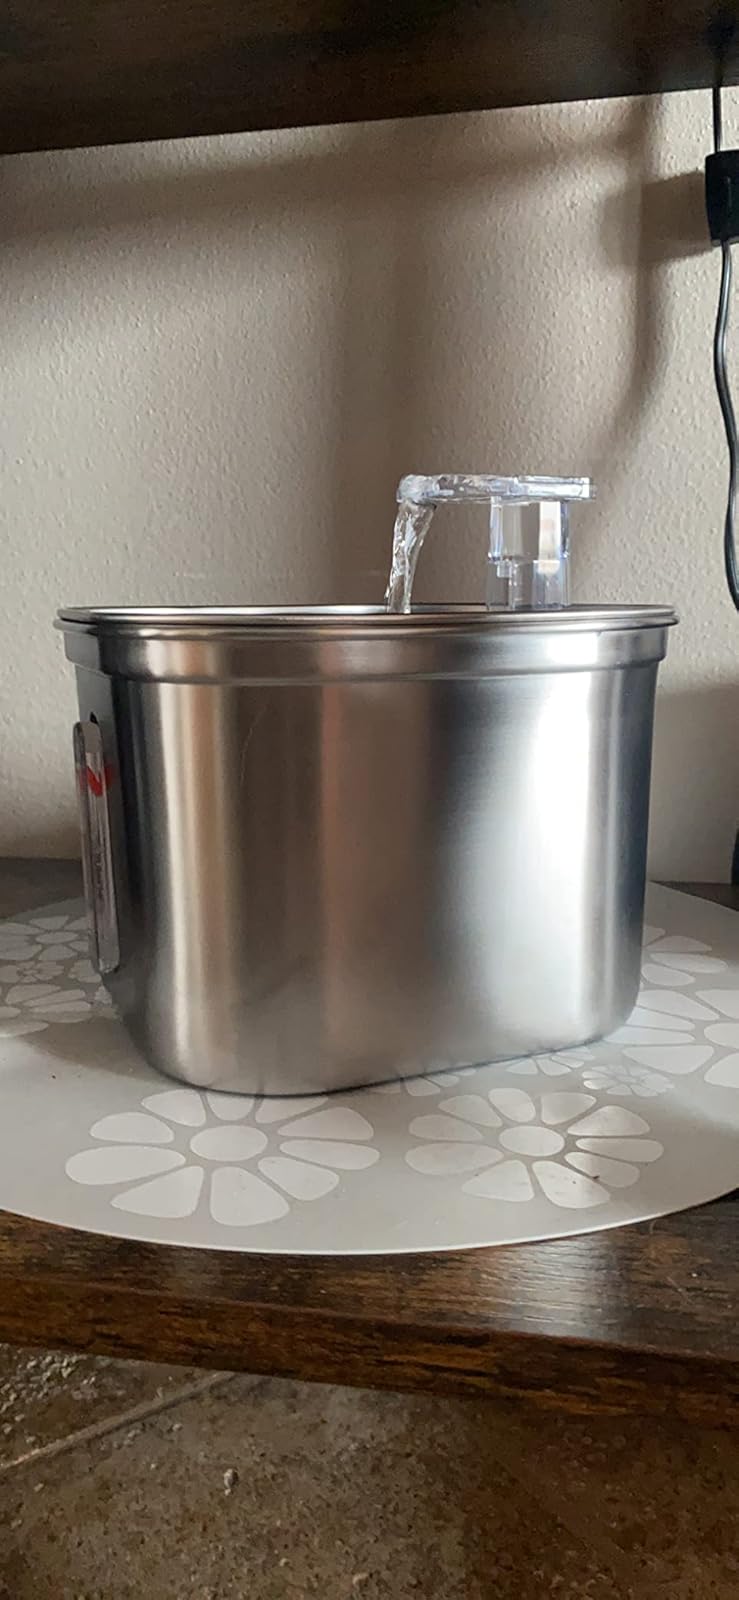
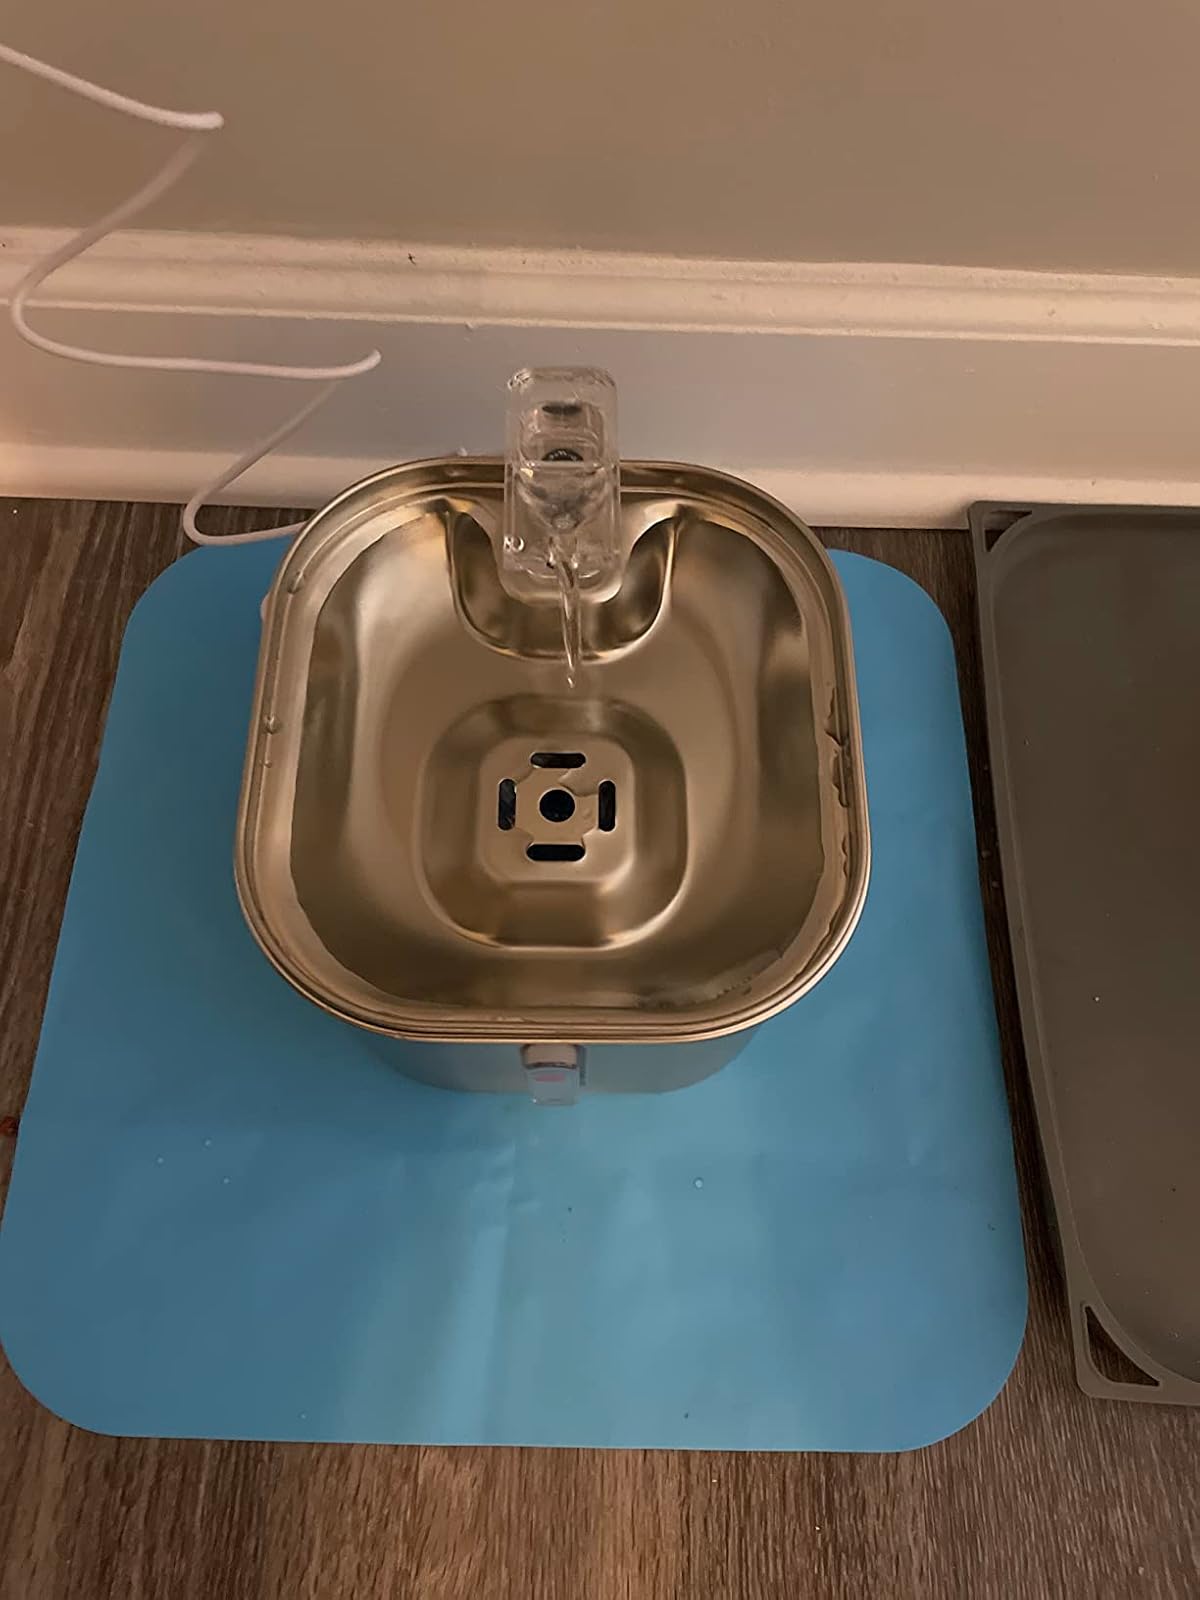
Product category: items_bowl
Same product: yes